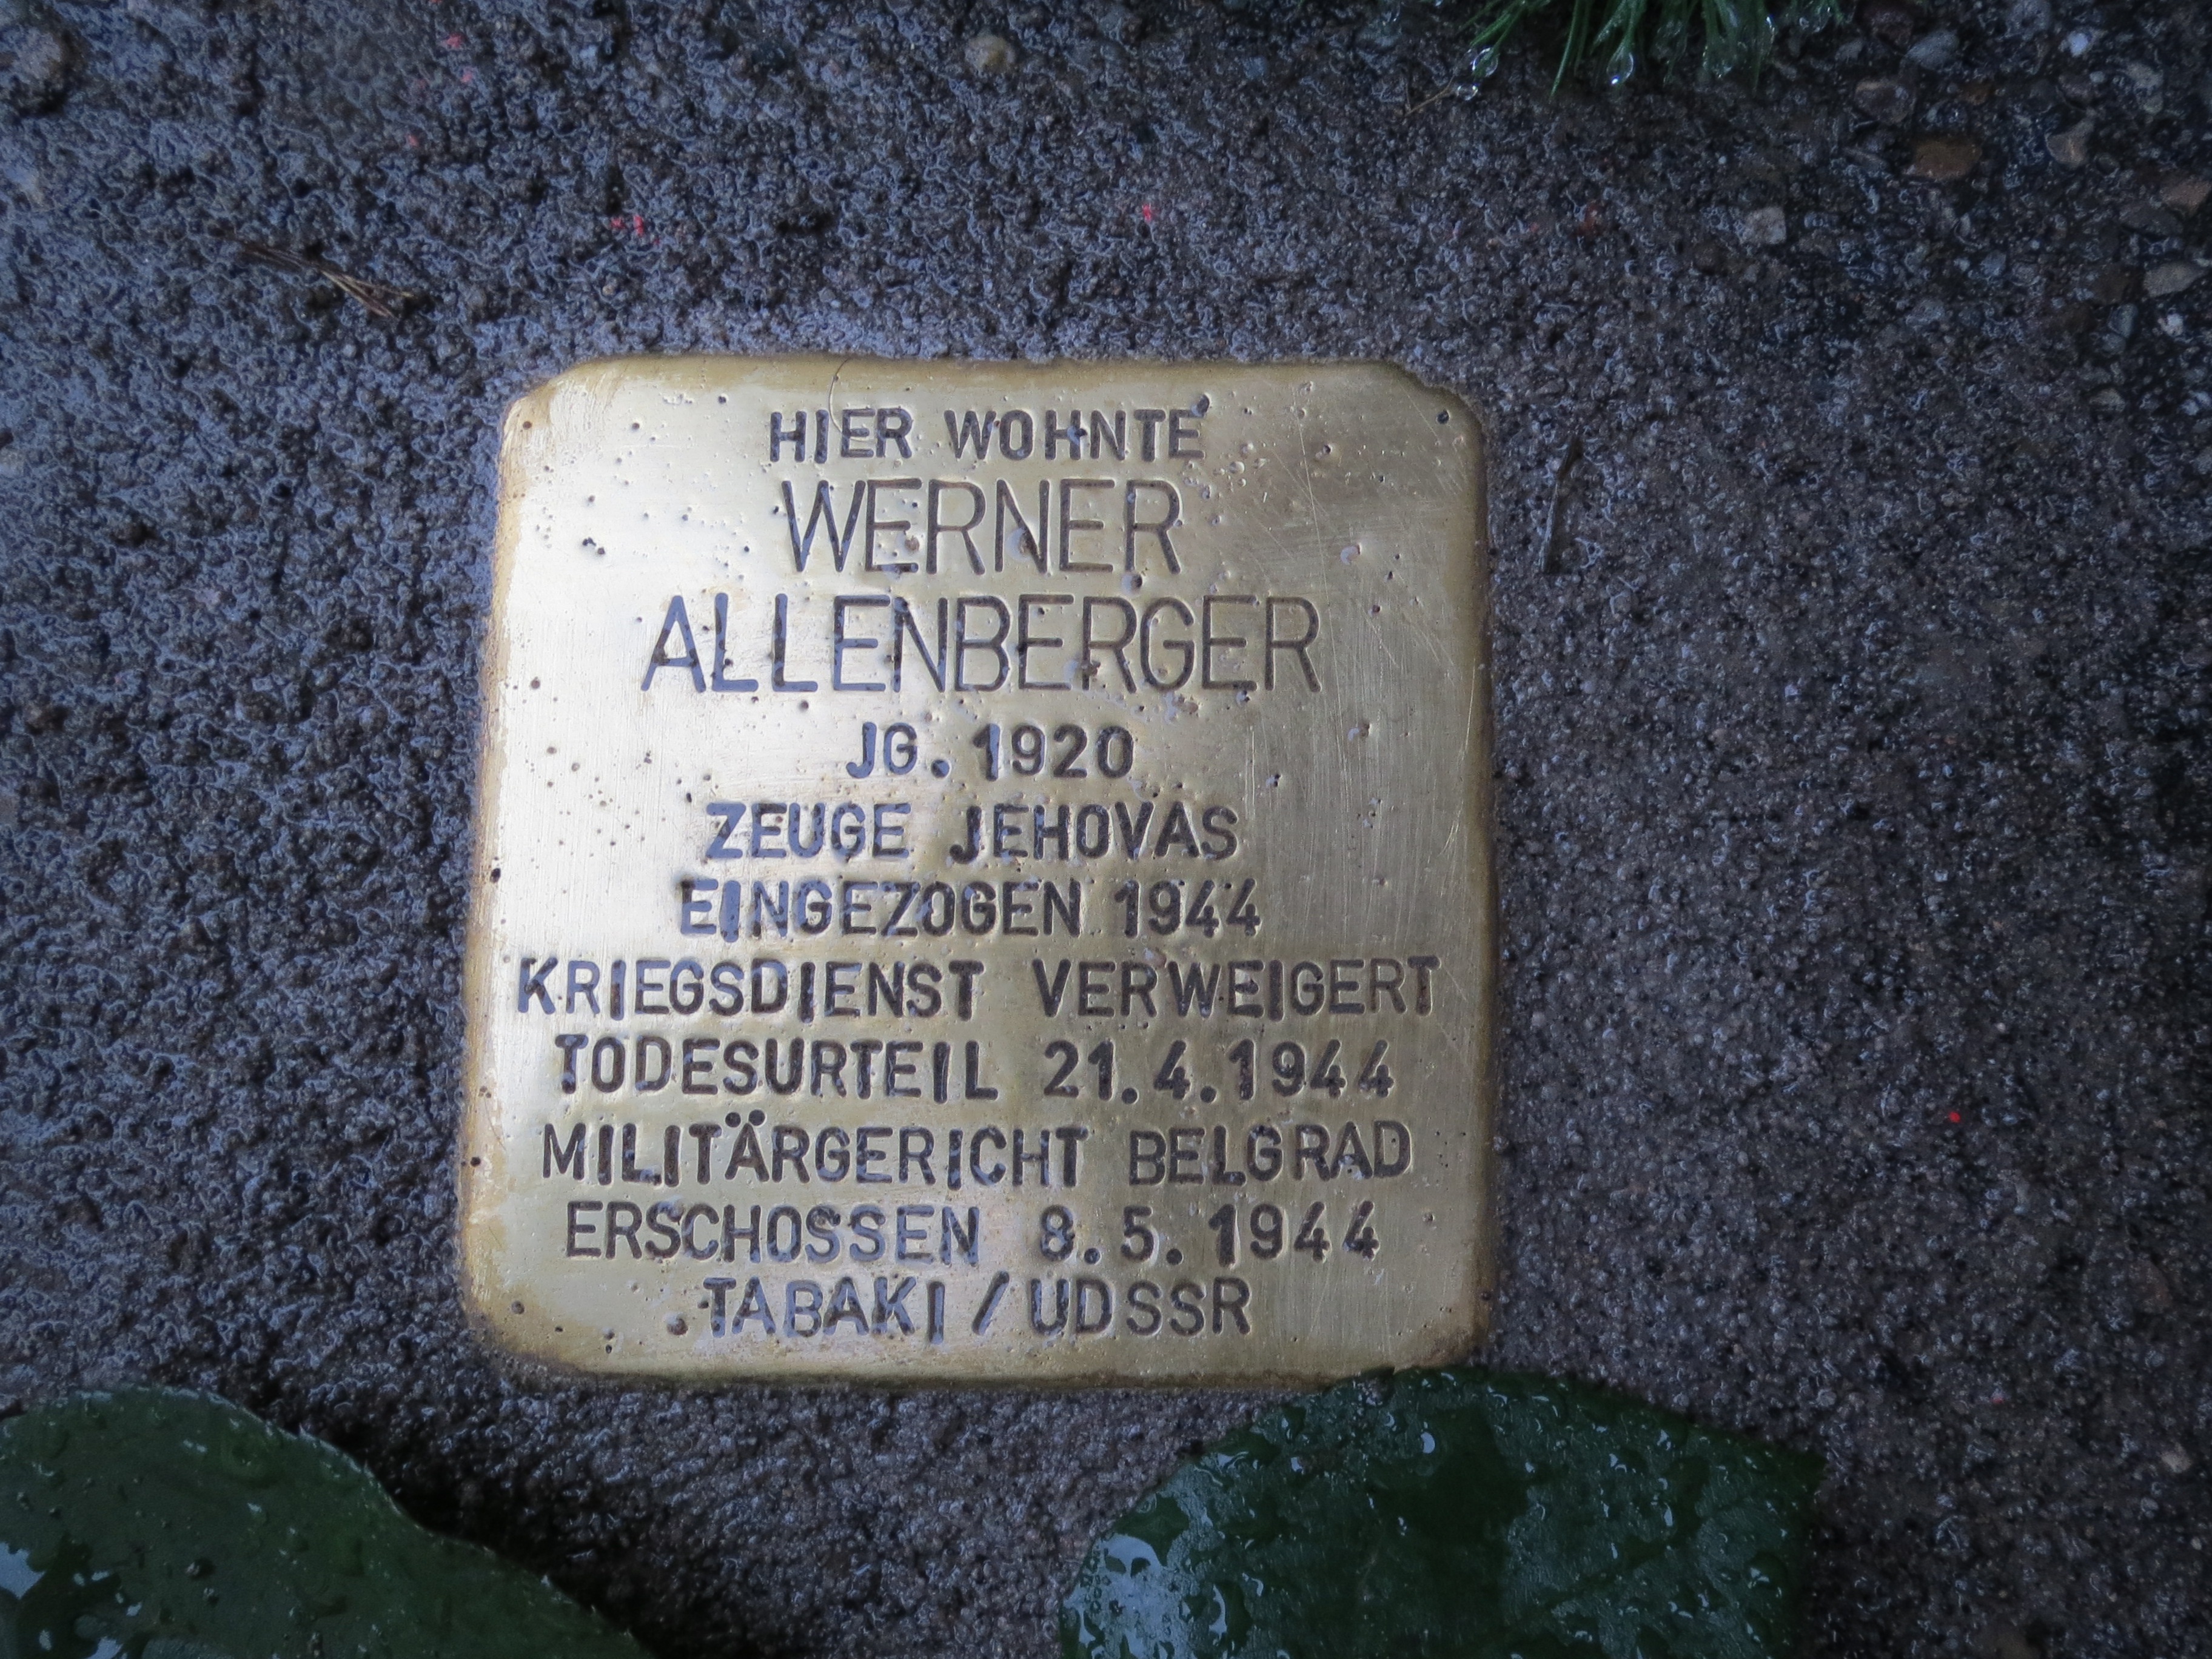
rock, number, soil, grave, memorial, brass, headstone, germany, holocaust, remembrance, stumbling blocks, cenotaph, hockenheim, stolpersteine, commemorative plaque